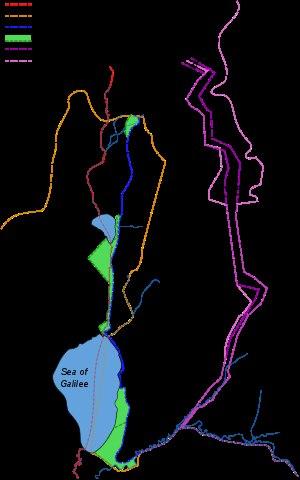
Le plateau ouest du Golan, hauteurs du Golan, sous-district de Golan ou ouest Golan, est un territoire administré par Israël depuis de la guerre des Six Jours en 1967 puis annexé unilatéralement en 1981.
La guerre des Six Jours s'est déroulée du lundi 5 au samedi 10 juin 1967 et opposa Israël à l'Égypte, la Jordanie et la Syrie.